Catalina Pottery

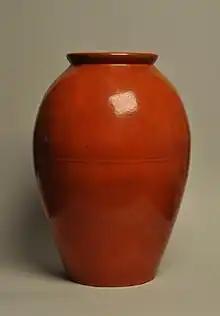
Catalina Pottery oil jar

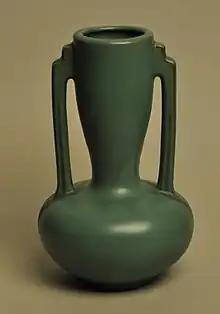
Catalina Pottery vase

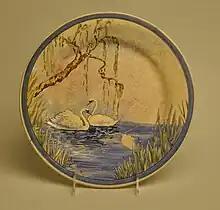
Catalina Pottery painted plate

In 1927, William Wrigley Jr. built a tile and brick pottery on a beach located near Avalon, Santa Catalina Island. The new pottery became Catalina Clay Products, a division of Wrigley's Santa Catalina Island Company. See:David Malcolm Renton. The pottery used local clays from the Island. This business venture had two purposes: to produce clay building products and to provide the much needed year-round employment for Island residents.